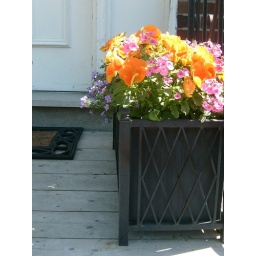
orange and pink flowers in a large container